Franciscan Missionaries of Mary

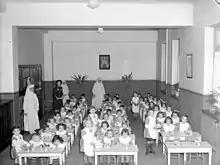
Franciscan Missionaries of Mary Kindergarten School in Montreal in 1943

As of 2024, the Franciscan Missionaries of Mary formed the fifth largest religious institute for women in the Catholic Church, with nearly 5,000 members serving in 74 countries. Medical care centers have been opened worldwide. Cardinal Hayes Home in Millbrook, New York has been sponsored by the FMM since 1941 It provides residential care and treatment for developmentally disabled children and young adults in its Millbrook location and in five community homes in Dutchess County. In 2018, the Catholic Extension "Lumen Christi" award was given to Sister Marie-Paule Willem, a Franciscan Missionary of Mary, serving in the Diocese of Las Cruces, New Mexico, honored a lifetime of missionary work.